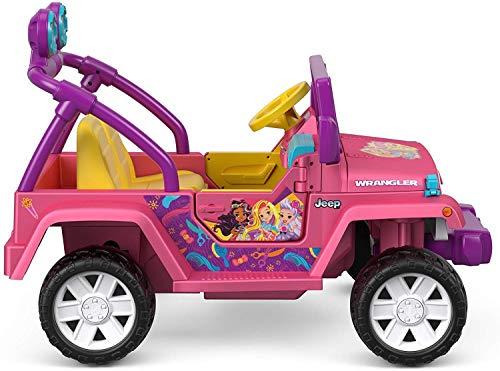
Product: Power Wheels Nickelodeon Sunny Day Jeep Wrangler
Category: Toys & Games | Tricycles, Scooters & Wagons | Electric Vehicles
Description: ​Kids can race through Friendly Falls with their favorite hairstyling hero in their very own Jeep Wrangler ride-on With realistic Jeep Wrangler styling, awesome Sunny Day colors and graphics, and a pretend radio with real character phrases, this Power Wheels vehicle is ready to help your child make every day a Sunny Day This battery-powered ride-on can drive over hard surfaces and grass at up to 5 mph with a parent-controlled, high-speed lock out and Power-Lock brakes for a quick and easy stop.
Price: $275.52
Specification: ProductDimensions:46.5x29.5x31.1inches|ItemWeight:63.4pounds|ShippingWeight:63.4pounds(Viewshippingratesandpolicies)|ASIN:B07BW84W9R|Californiaresidents:ClickhereforProposition65warning|Itemmodelnumber:FYW75|Manufacturerrecommendedage:36months-7years